University of Birmingham

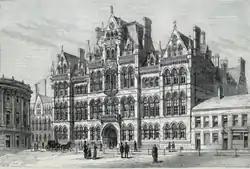
The Mason College building housed the Faculties of Arts and Law until 1962 (picture date: 1880)

Arup Associates returned in the 1960s to design the Arts and Commerce Building, better known as Muirhead Tower and houses the Institute of Local Government Studies. This was completed in 1969. A£42 million refurbishment of the 16-storey tower was completed in 2009 and it now houses the Colleges of Social Sciences and the Cadbury Research Library, the new home for the university's Special Collections. The podium was remodeled around the existing Allardyce Nicol studio theatre, providing additional rehearsal spaces and changing and technical facilities. The ground floor lobby now incorporates a Starbucks coffee shop. The name, Muirhead Tower, came from that of the first philosophy professor of the university John Henry Muirhead.